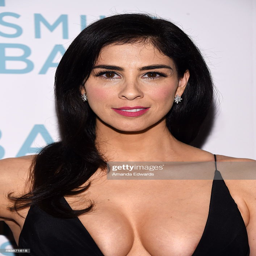
comedian arrives at the premiere of production company .